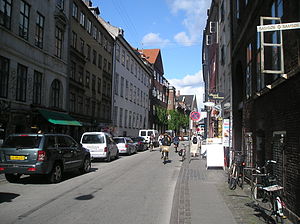
Studiestræde (København)
Studiestræde.
Studiestræde er en gade i "Pisserenden" i Indre By, København, som strækker sig over ca. 600 m. fra Bispetorvet i øst mod sydøst til Axeltorv. Den rummer bl.a. spillestedet Pumpehuset samt en række mindre butikker, caféer og barer.